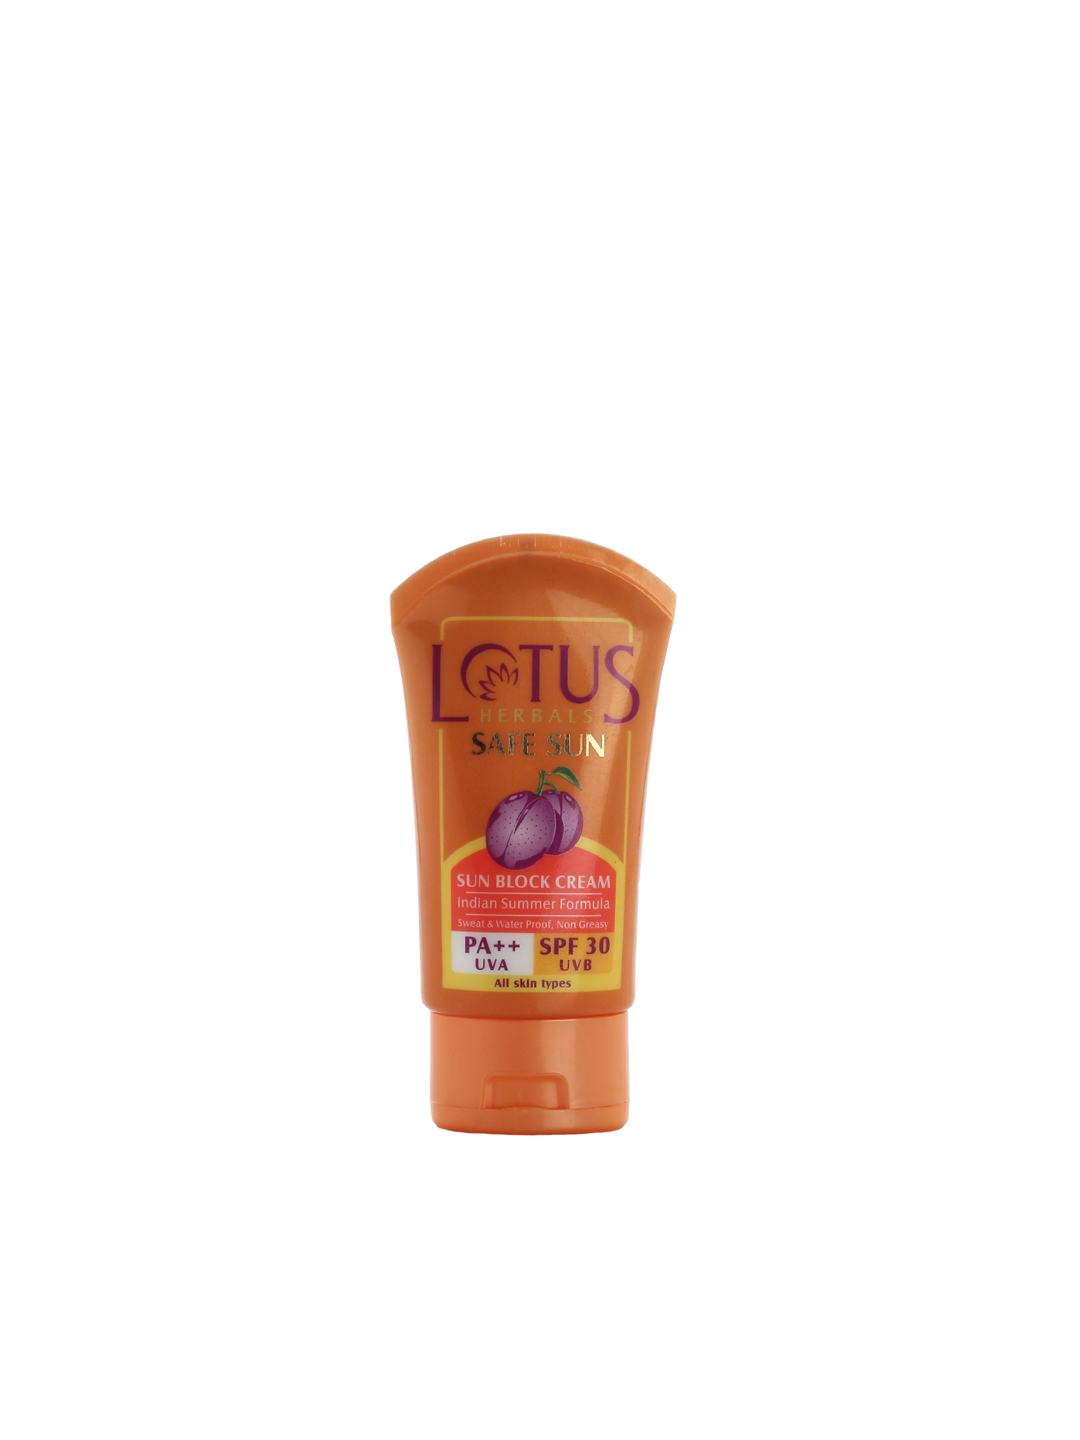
Lotus Herbals Safe Sun Sun Block Cream
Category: Personal Care / Skin Care / Sunscreen
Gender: Women
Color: White
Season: Spring 2017
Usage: NA